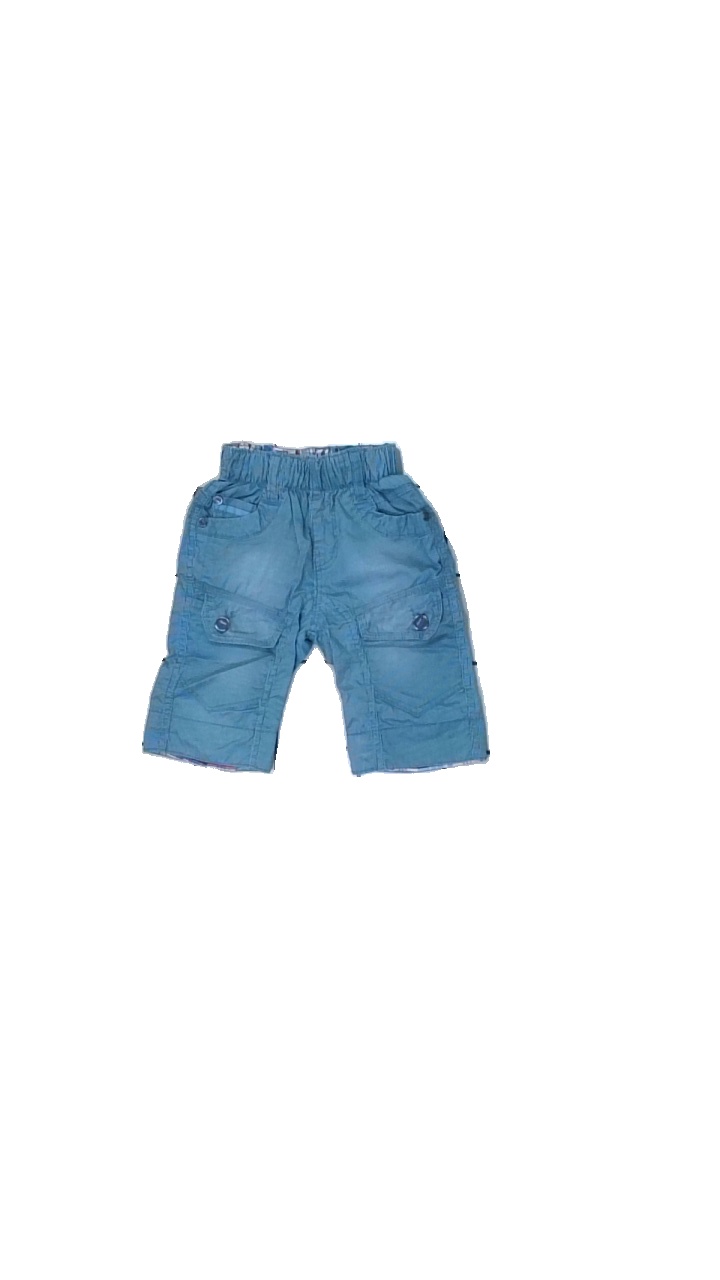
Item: Trousers (Children)
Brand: Reiqi
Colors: Blue
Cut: Regular
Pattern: Striped
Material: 53% cotton, 47% viscose
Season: All
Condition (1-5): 3
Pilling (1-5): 4
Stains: Major
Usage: Export
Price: <50